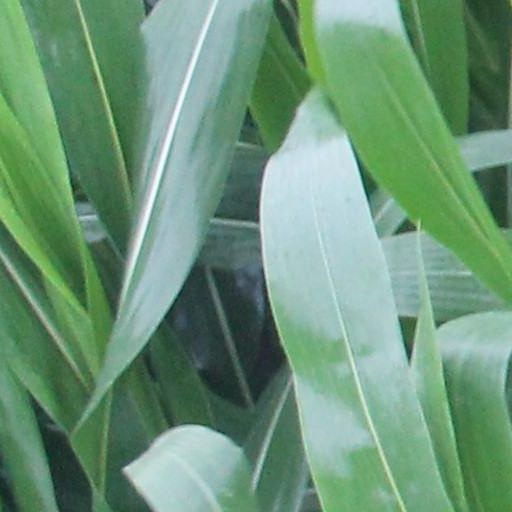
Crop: maize; corn